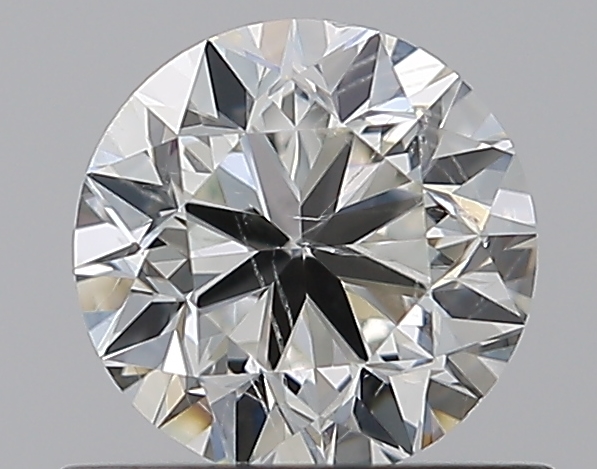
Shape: round
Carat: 0.7
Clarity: SI2
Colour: J
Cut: GD
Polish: EX
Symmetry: VG
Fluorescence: F
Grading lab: GIA
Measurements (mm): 5.49 x 5.52 x 3.55